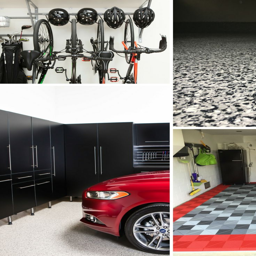
tired of your cluttered garage ? our products can easily transform any garage !